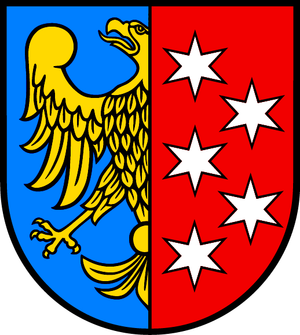
Lubliniec est une ville de Haute-Silésie dans la voïvodie de Silésie en Pologne. La ville est un grand nœud de communications, traversée par des routes de transit et des voies ferrées importantes, et elle est également bien équipée en industries légères et en industries chimiques. À Lubliniec, qui de 1941 à 1945 portait officiellement le nom de Loben, vivent près de 25 000 personnes.